Paul Schaus

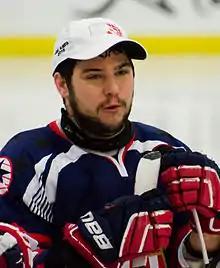
Schaus in 2015

Paul Schaus (born November 8, 1988) is an American gold medal ice sledge hockey player and Purple Heart recipient from Buffalo, New York.